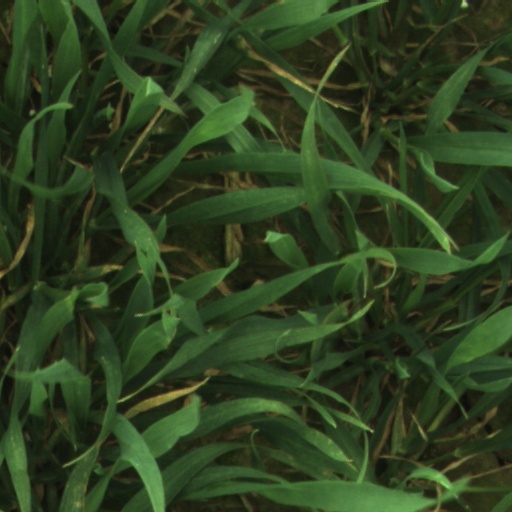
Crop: wheat